Keibu Keioiba (film)

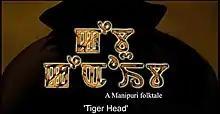

Keibu Keioiba, also known as Kabui Keioiba, is a 2009 Manipuri animation feature film, directed by Bhumenjoy Konsam. It is the first Manipuri animation film, based on the Meitei folklore.